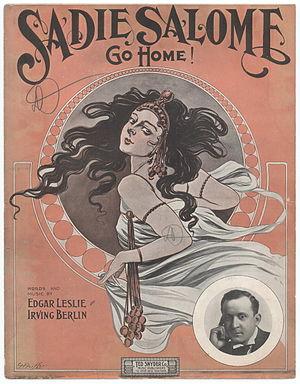
Irving Berlin, de son vrai nom Israel Isidore Beilin puis Baline, est un compositeur et parolier américain d'origine juive russe, né le 11 mai 1888 dans l'Empire russe, soit à Talatchyn près de Moguilev en Biélorussie d'aujourd'hui, soit à Tioumen dans l'actuelle Russie, et mort le 22 septembre 1989 à New York aux États-Unis, à l'âge de 101 ans.